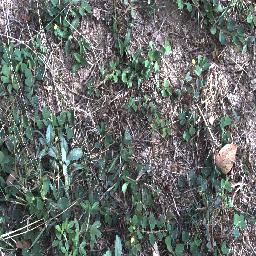
Label: snake_weed